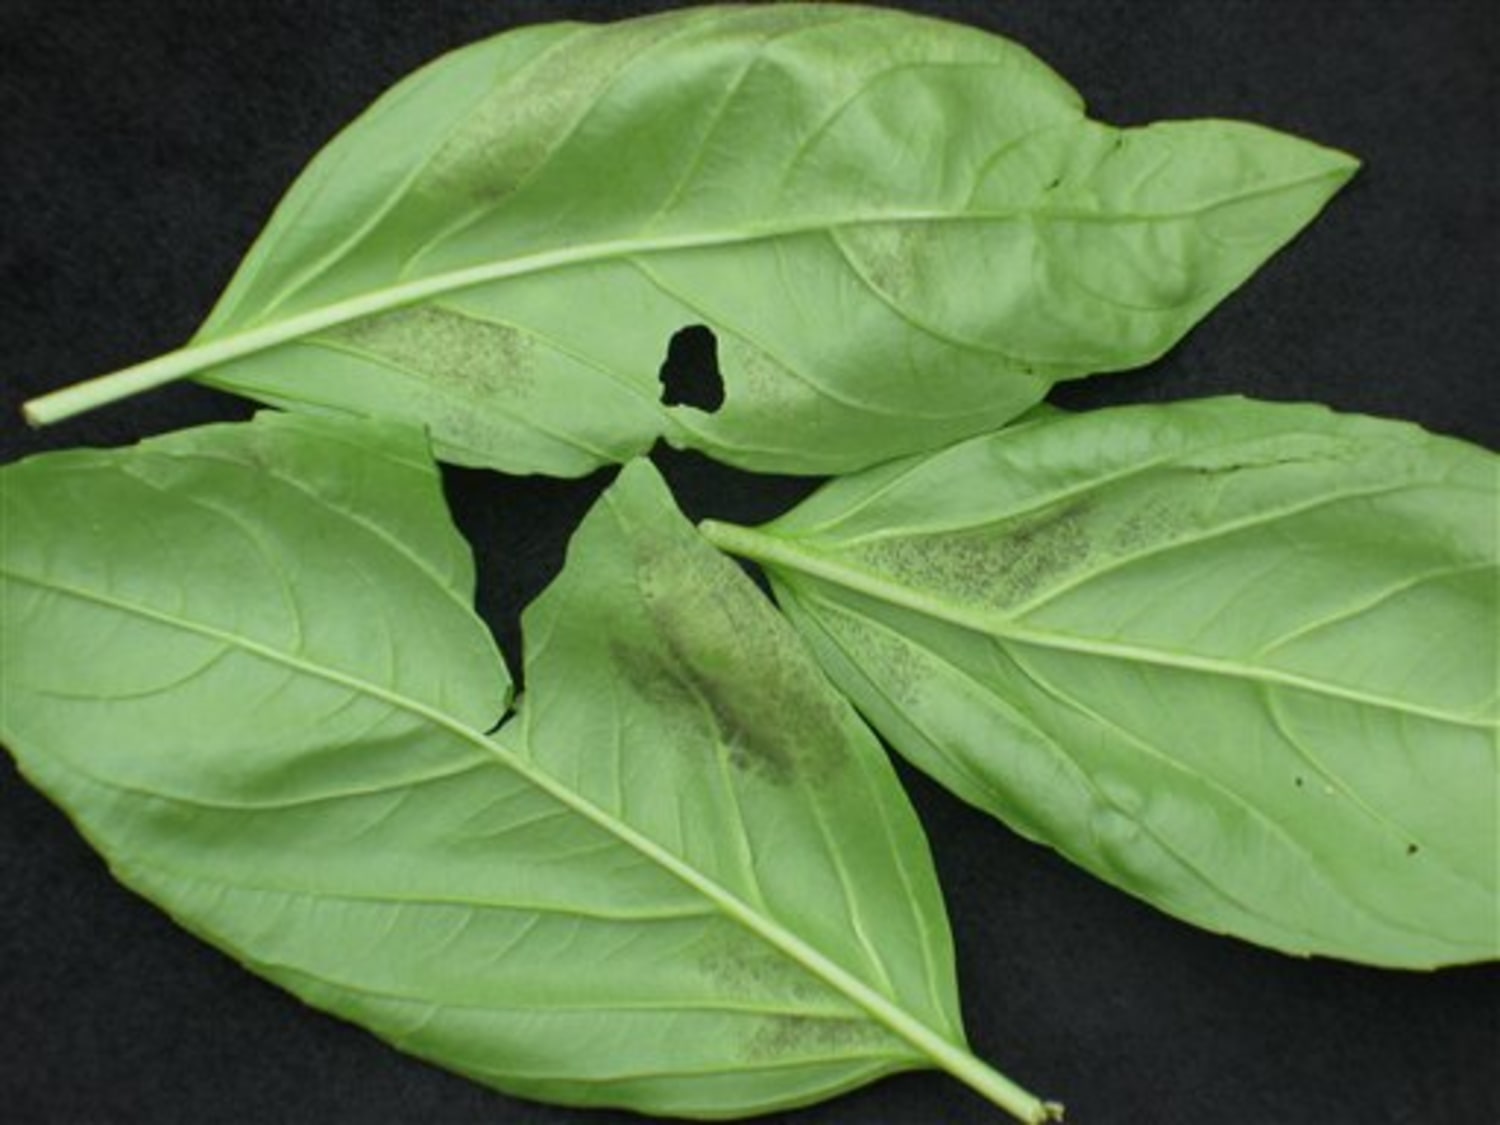
Plant: Basil
Disease: basil downy mildew